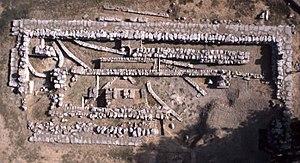
Érétrie est une cité de la Grèce antique, située sur la côte occidentale de l'île d'Eubée, et qui a largement contribué au développement et au rayonnement de la civilisation grecque. Les premières fouilles archéologiques ont eu lieu en 1885 par la société archéologique d'Athènes et l'école américaine. Depuis 1964, elle fait l'objet de recherches archéologiques conduites par l'École suisse d'archéologie en Grèce et de publications dans le cadre de la collection Eretria, Fouilles et Recherches.